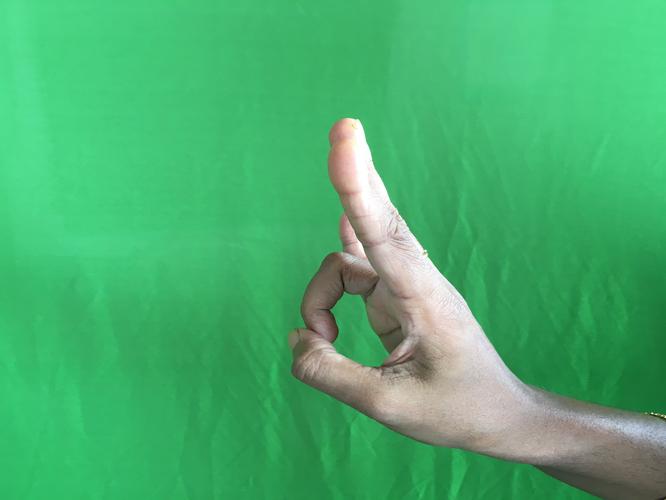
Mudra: Mayura
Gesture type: single_hand